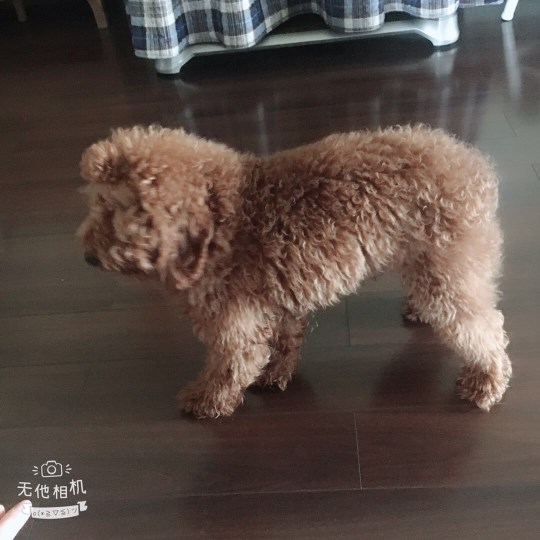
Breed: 7449-n000128-teddy